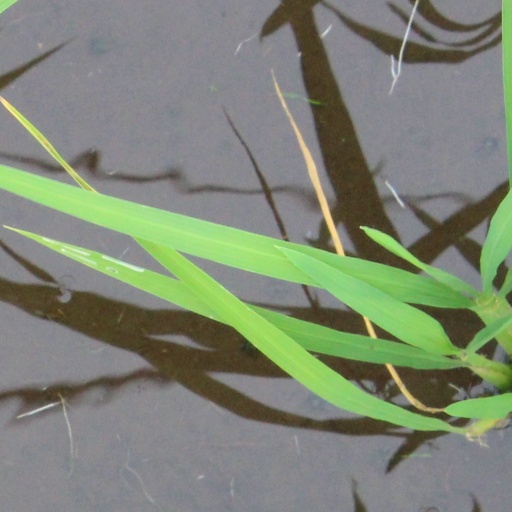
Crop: rice